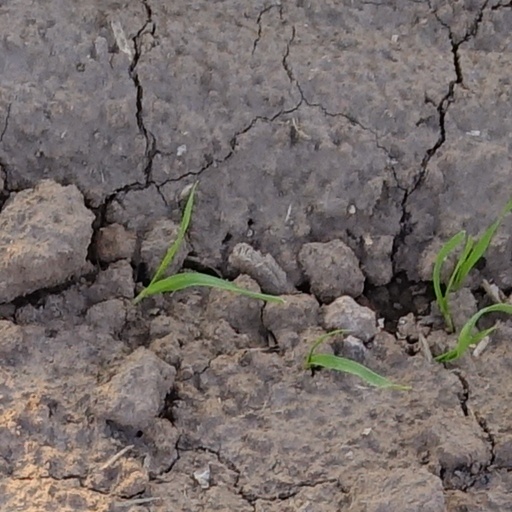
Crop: wheat